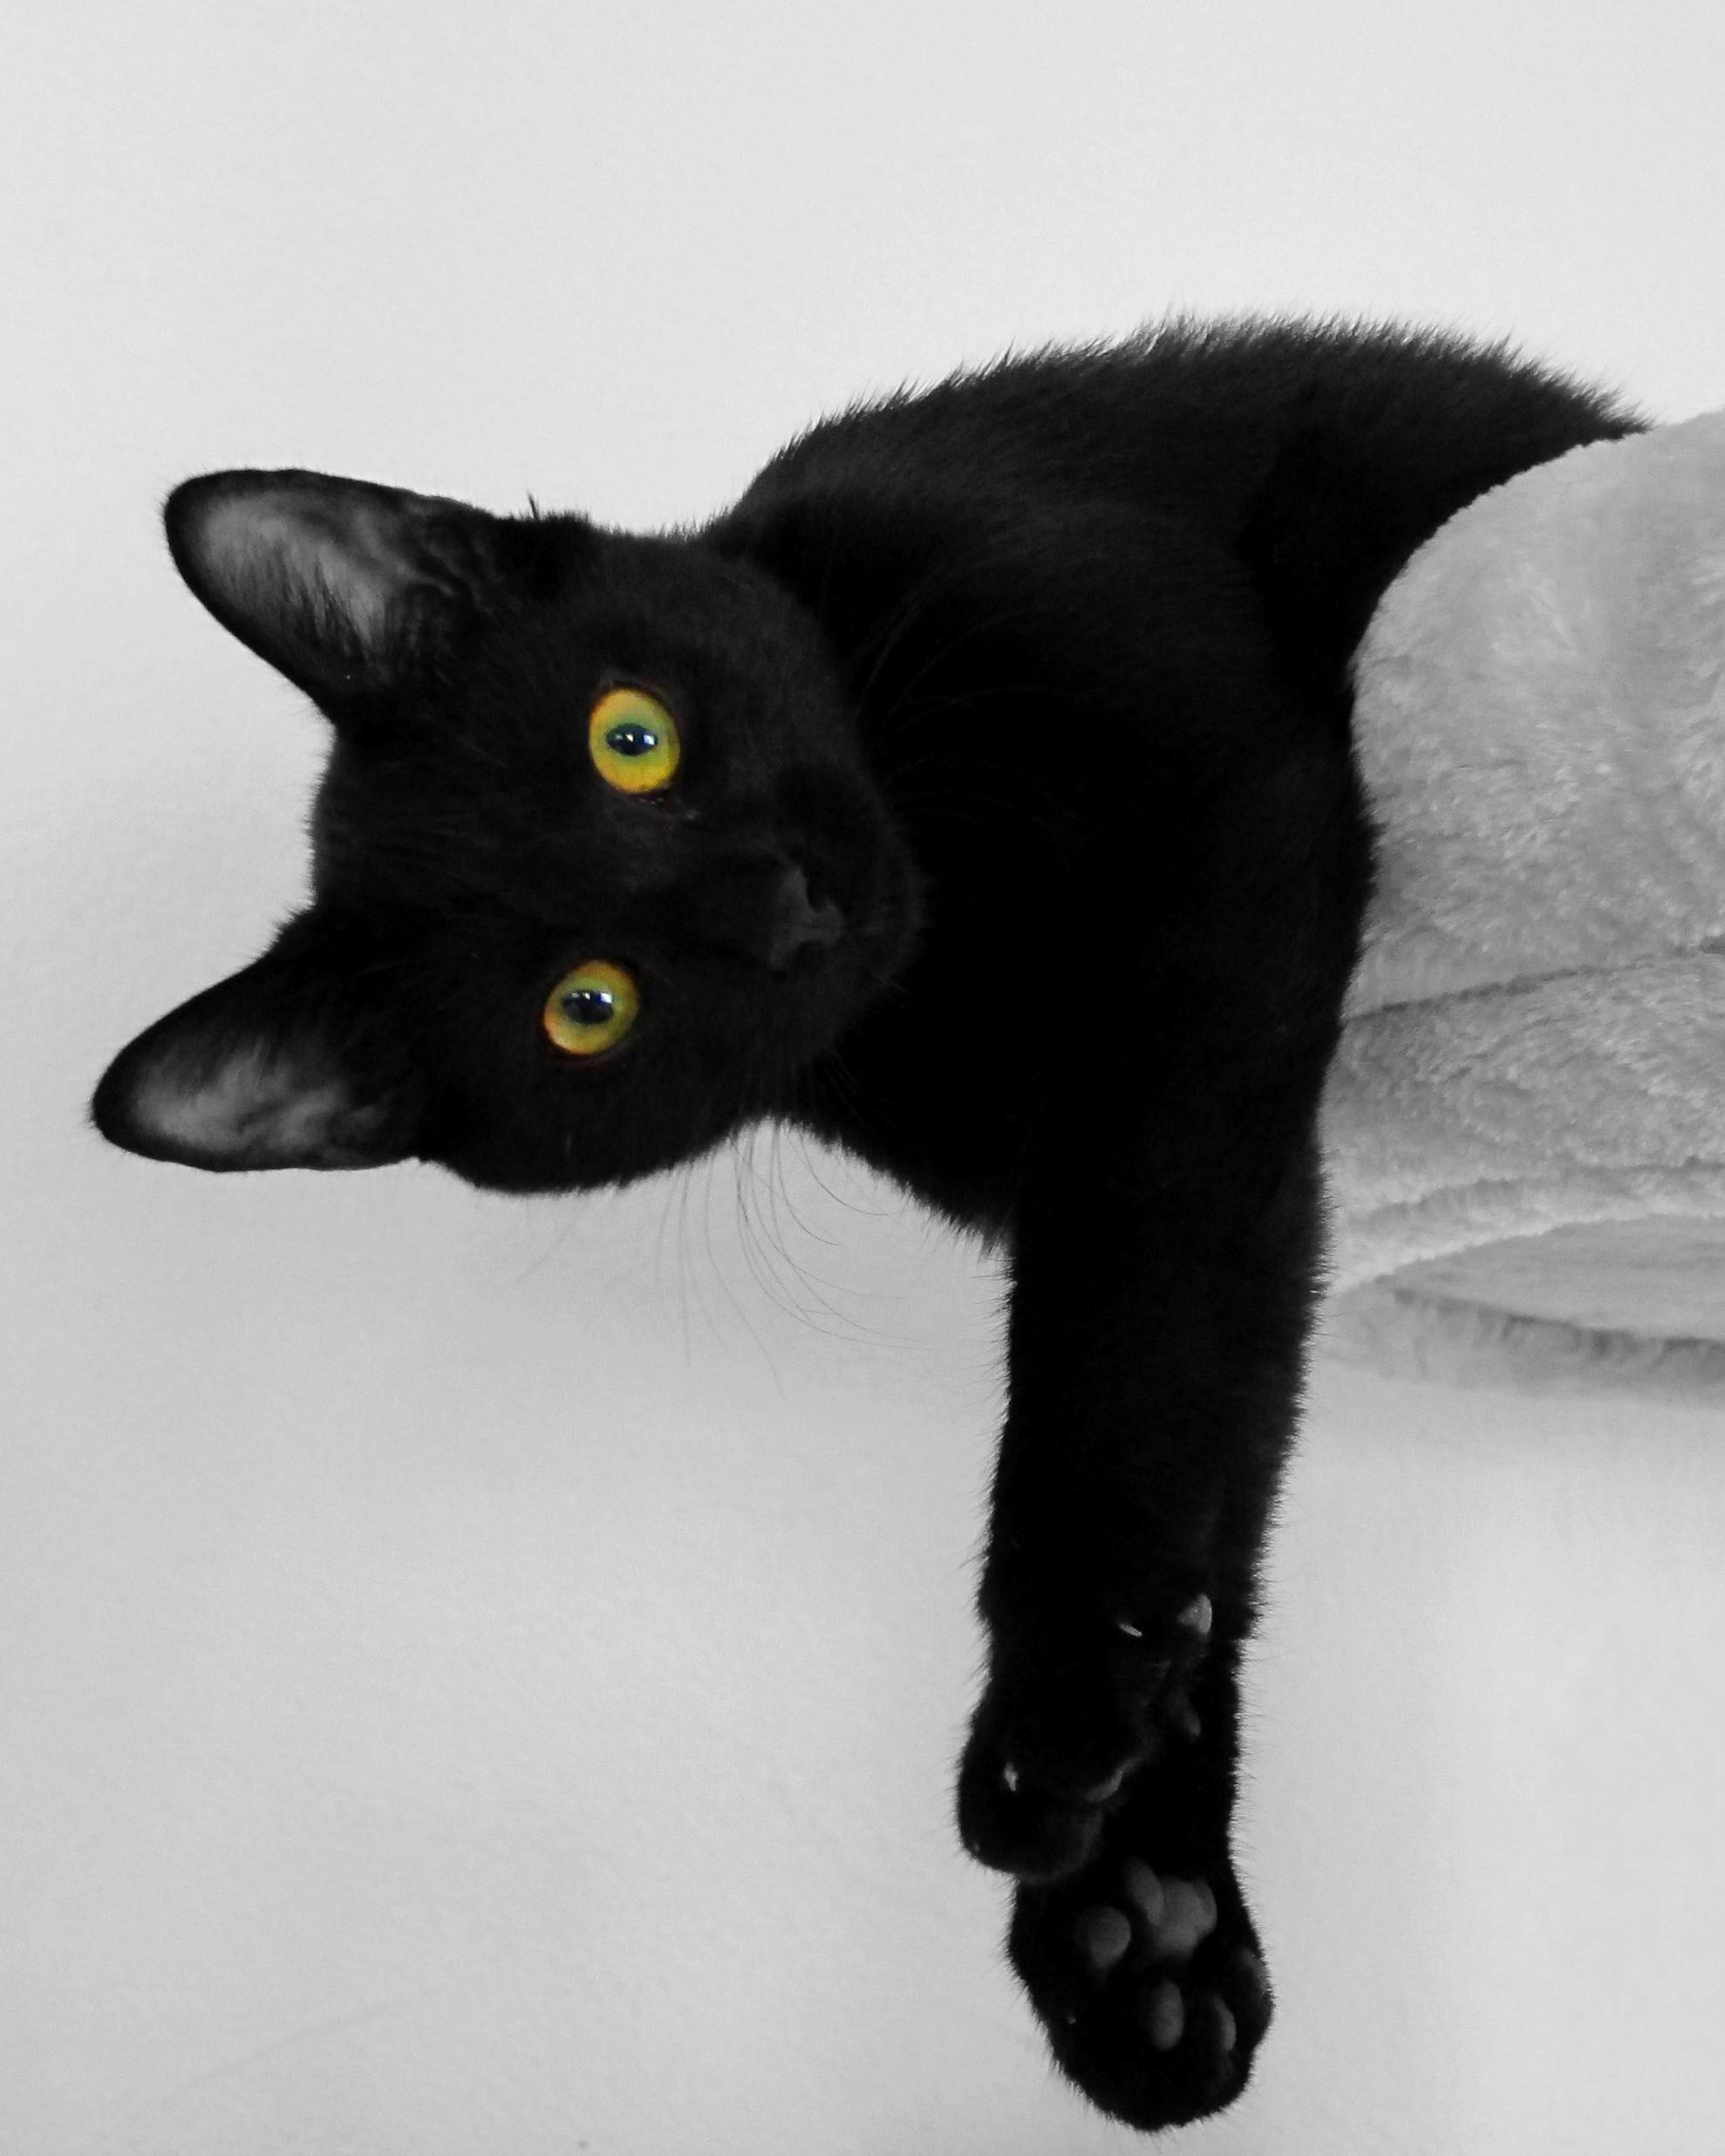
black and white, sweet, animal, relax, kitten, cat, mammal, rest, black cat, black, monochrome, eyes, whiskers, lazy, sleep, furry, vertebrate, tired, mieze, domestic cat, cat's eyes, small to medium sized cats, cat like mammal